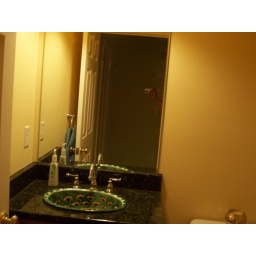
Mirror in 1st floor guest bathroom (no flash)